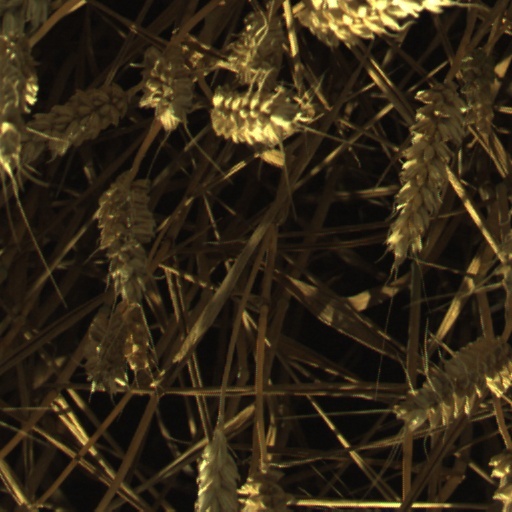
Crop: wheat